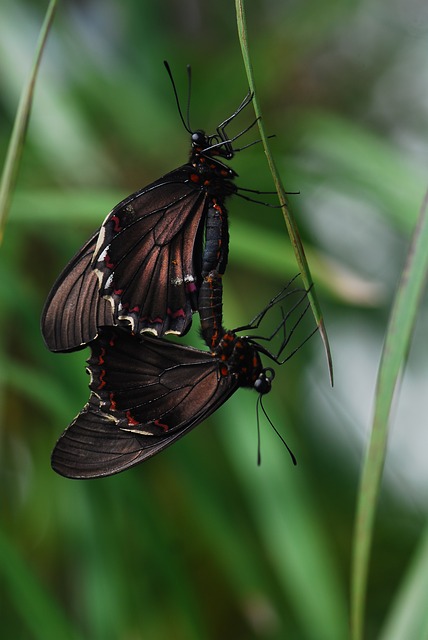
Label: farfalla